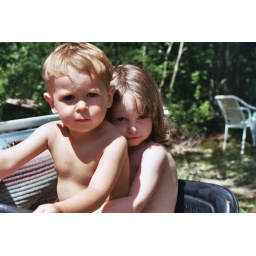
a younger version of boy in tree below my nephew7 YEAR OLD minolta manual